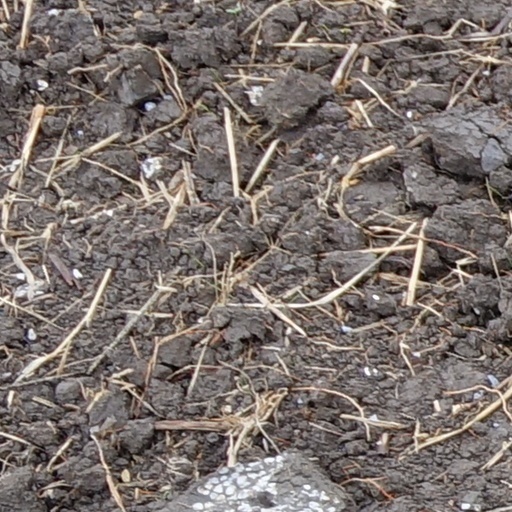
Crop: wheat